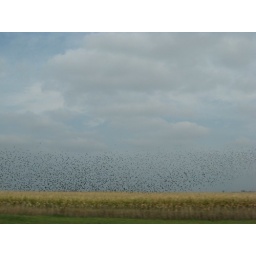
birds flying over fields i